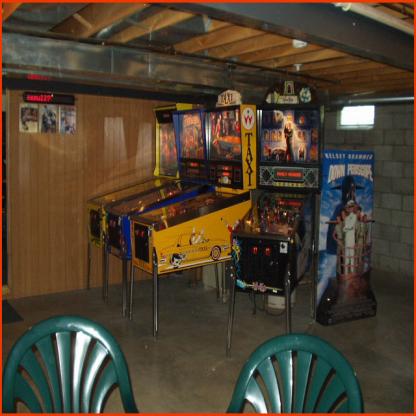
Scene: Indoor